Joseph Palmer Abbott

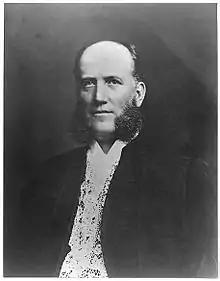

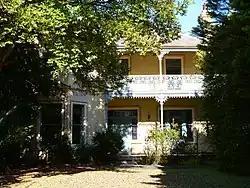
"Tarella", Abbott's home after 1886

Sir Joseph Palmer Abbott, (29 September 184215 September 1901) was an Australian politician, pastoralist and solicitor.